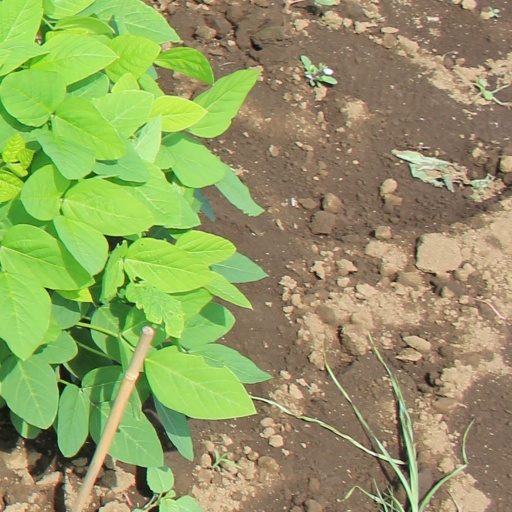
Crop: soybean